François Villon

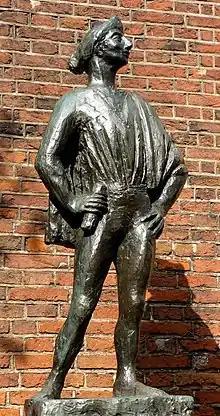
Statue in Utrecht, Netherlands

Villon was a great innovator in terms of the themes of poetry and, through these themes, a great renovator of the forms. He understood perfectly the medieval courtly ideal, but he often chose to write against the grain, reversing the values and celebrating the lowlifes destined for the gallows, falling happily into parody or lewd jokes, and constantly innovating in his diction and vocabulary; a few minor poems make extensive use of Parisian thieves' slang. Still Villon's verse is mostly about his own life, a record of poverty, trouble, and trial which was certainly shared by his poems' intended audience.